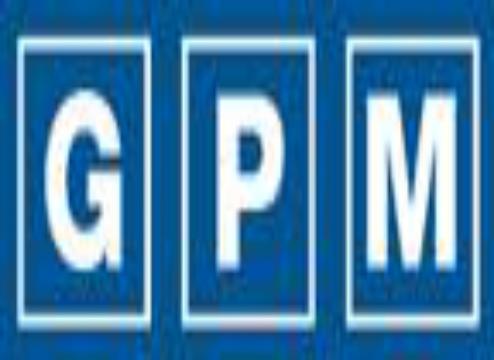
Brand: GPM
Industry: Electronic